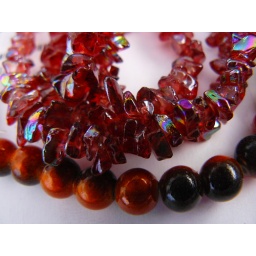
Top: iridescent crimson glass chips. Bottom: two-tone glass rounds in metallic orange and mahogany.